Tatu Kolehmainen

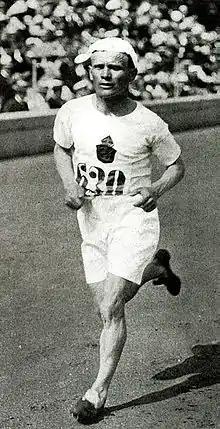
Tatu Kolehmainen at the 1912 Olympics

Tatu Kolehmainen (21 April 1885 – 15 June 1967) was a Finnish long-distance runner who competed at the 1912 and 1920 Summer Olympics. In 1912 he reached the finals of 10,000 m and marathon races, but failed to finish due to a strong heat. In 1920 he placed 10th in the marathon. His younger brother Hannes competed alongside at the 1912 and 1920 Games.